Capital structure substitution theory

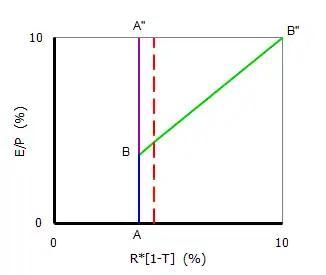
CSS equilibrium conditions: (1) companies fulfilling the equilibrium condition are found on B-B", (2) companies cannot issue debt with interest rates below 'Aaa' rated bonds on line A-A", (3) high valued companies with E/P<R*[1-T] are not expected to hold long term debt, pay no dividends and are found on line A-B.

where D is the corporate debt and n the number of shares of company x at time t. The negative sign indicates that a reduction of the number of shares n leads to a larger debt D and vice versa. The earnings-per-share change when one share with price P is repurchased and one bond with face value P is issued: